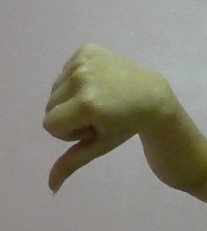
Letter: waw